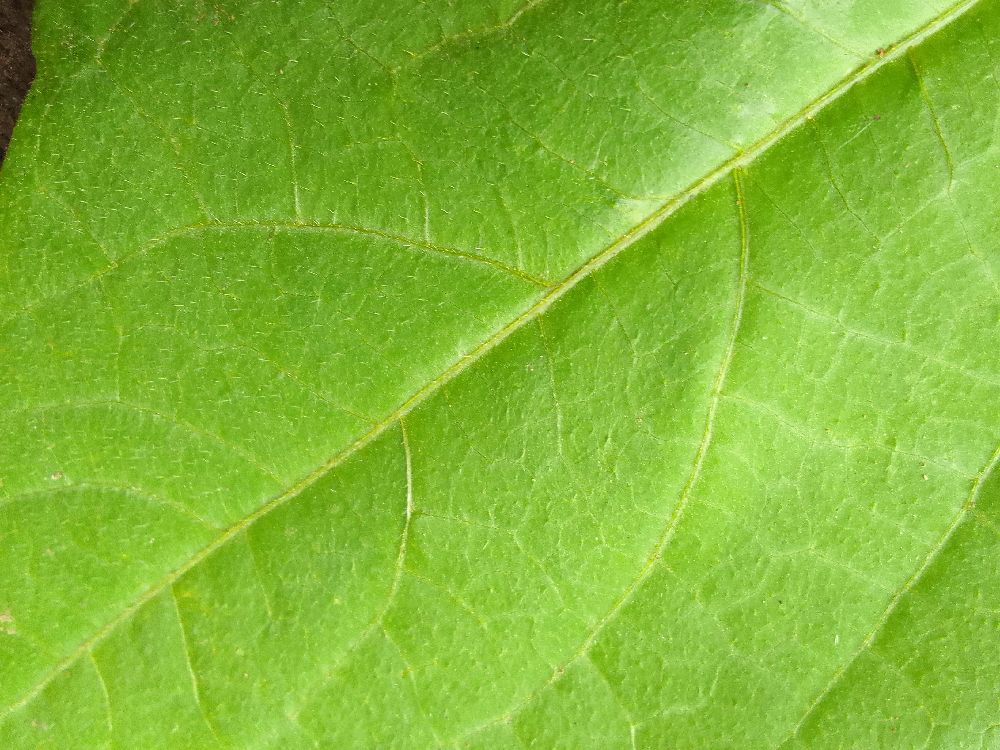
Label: healthy